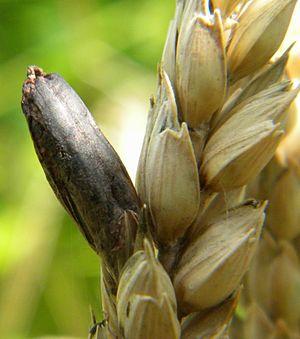
Ergot sur blé, Beaune (21)